William Hayes (New Zealand cricketer)

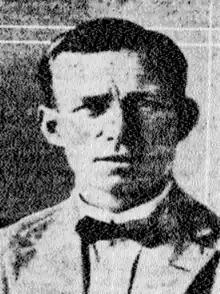
Hayes in 1928

William Hugh James "Chattel" Hayes (26 April 1890 – 30 June 1972) was a New Zealand cricketer. He played in 24 first-class matches for Canterbury from 1909 to 1928.